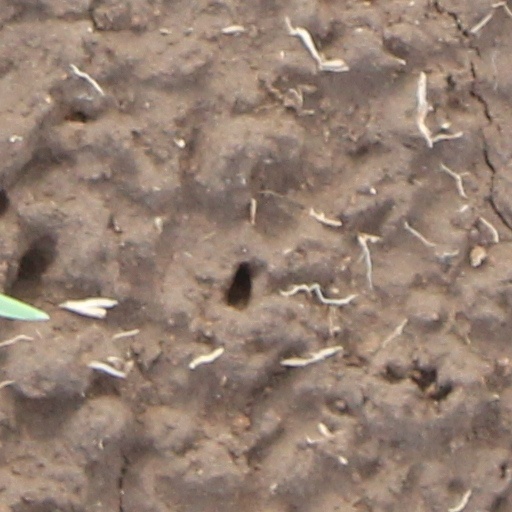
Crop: wheat